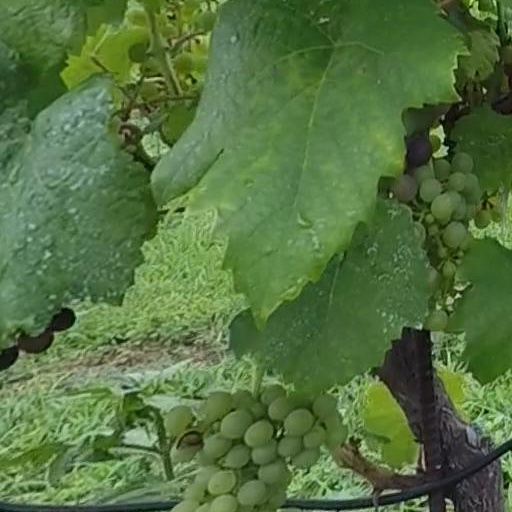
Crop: grape